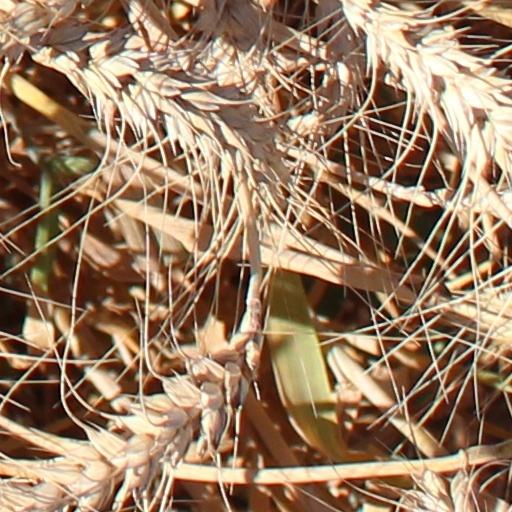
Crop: wheat